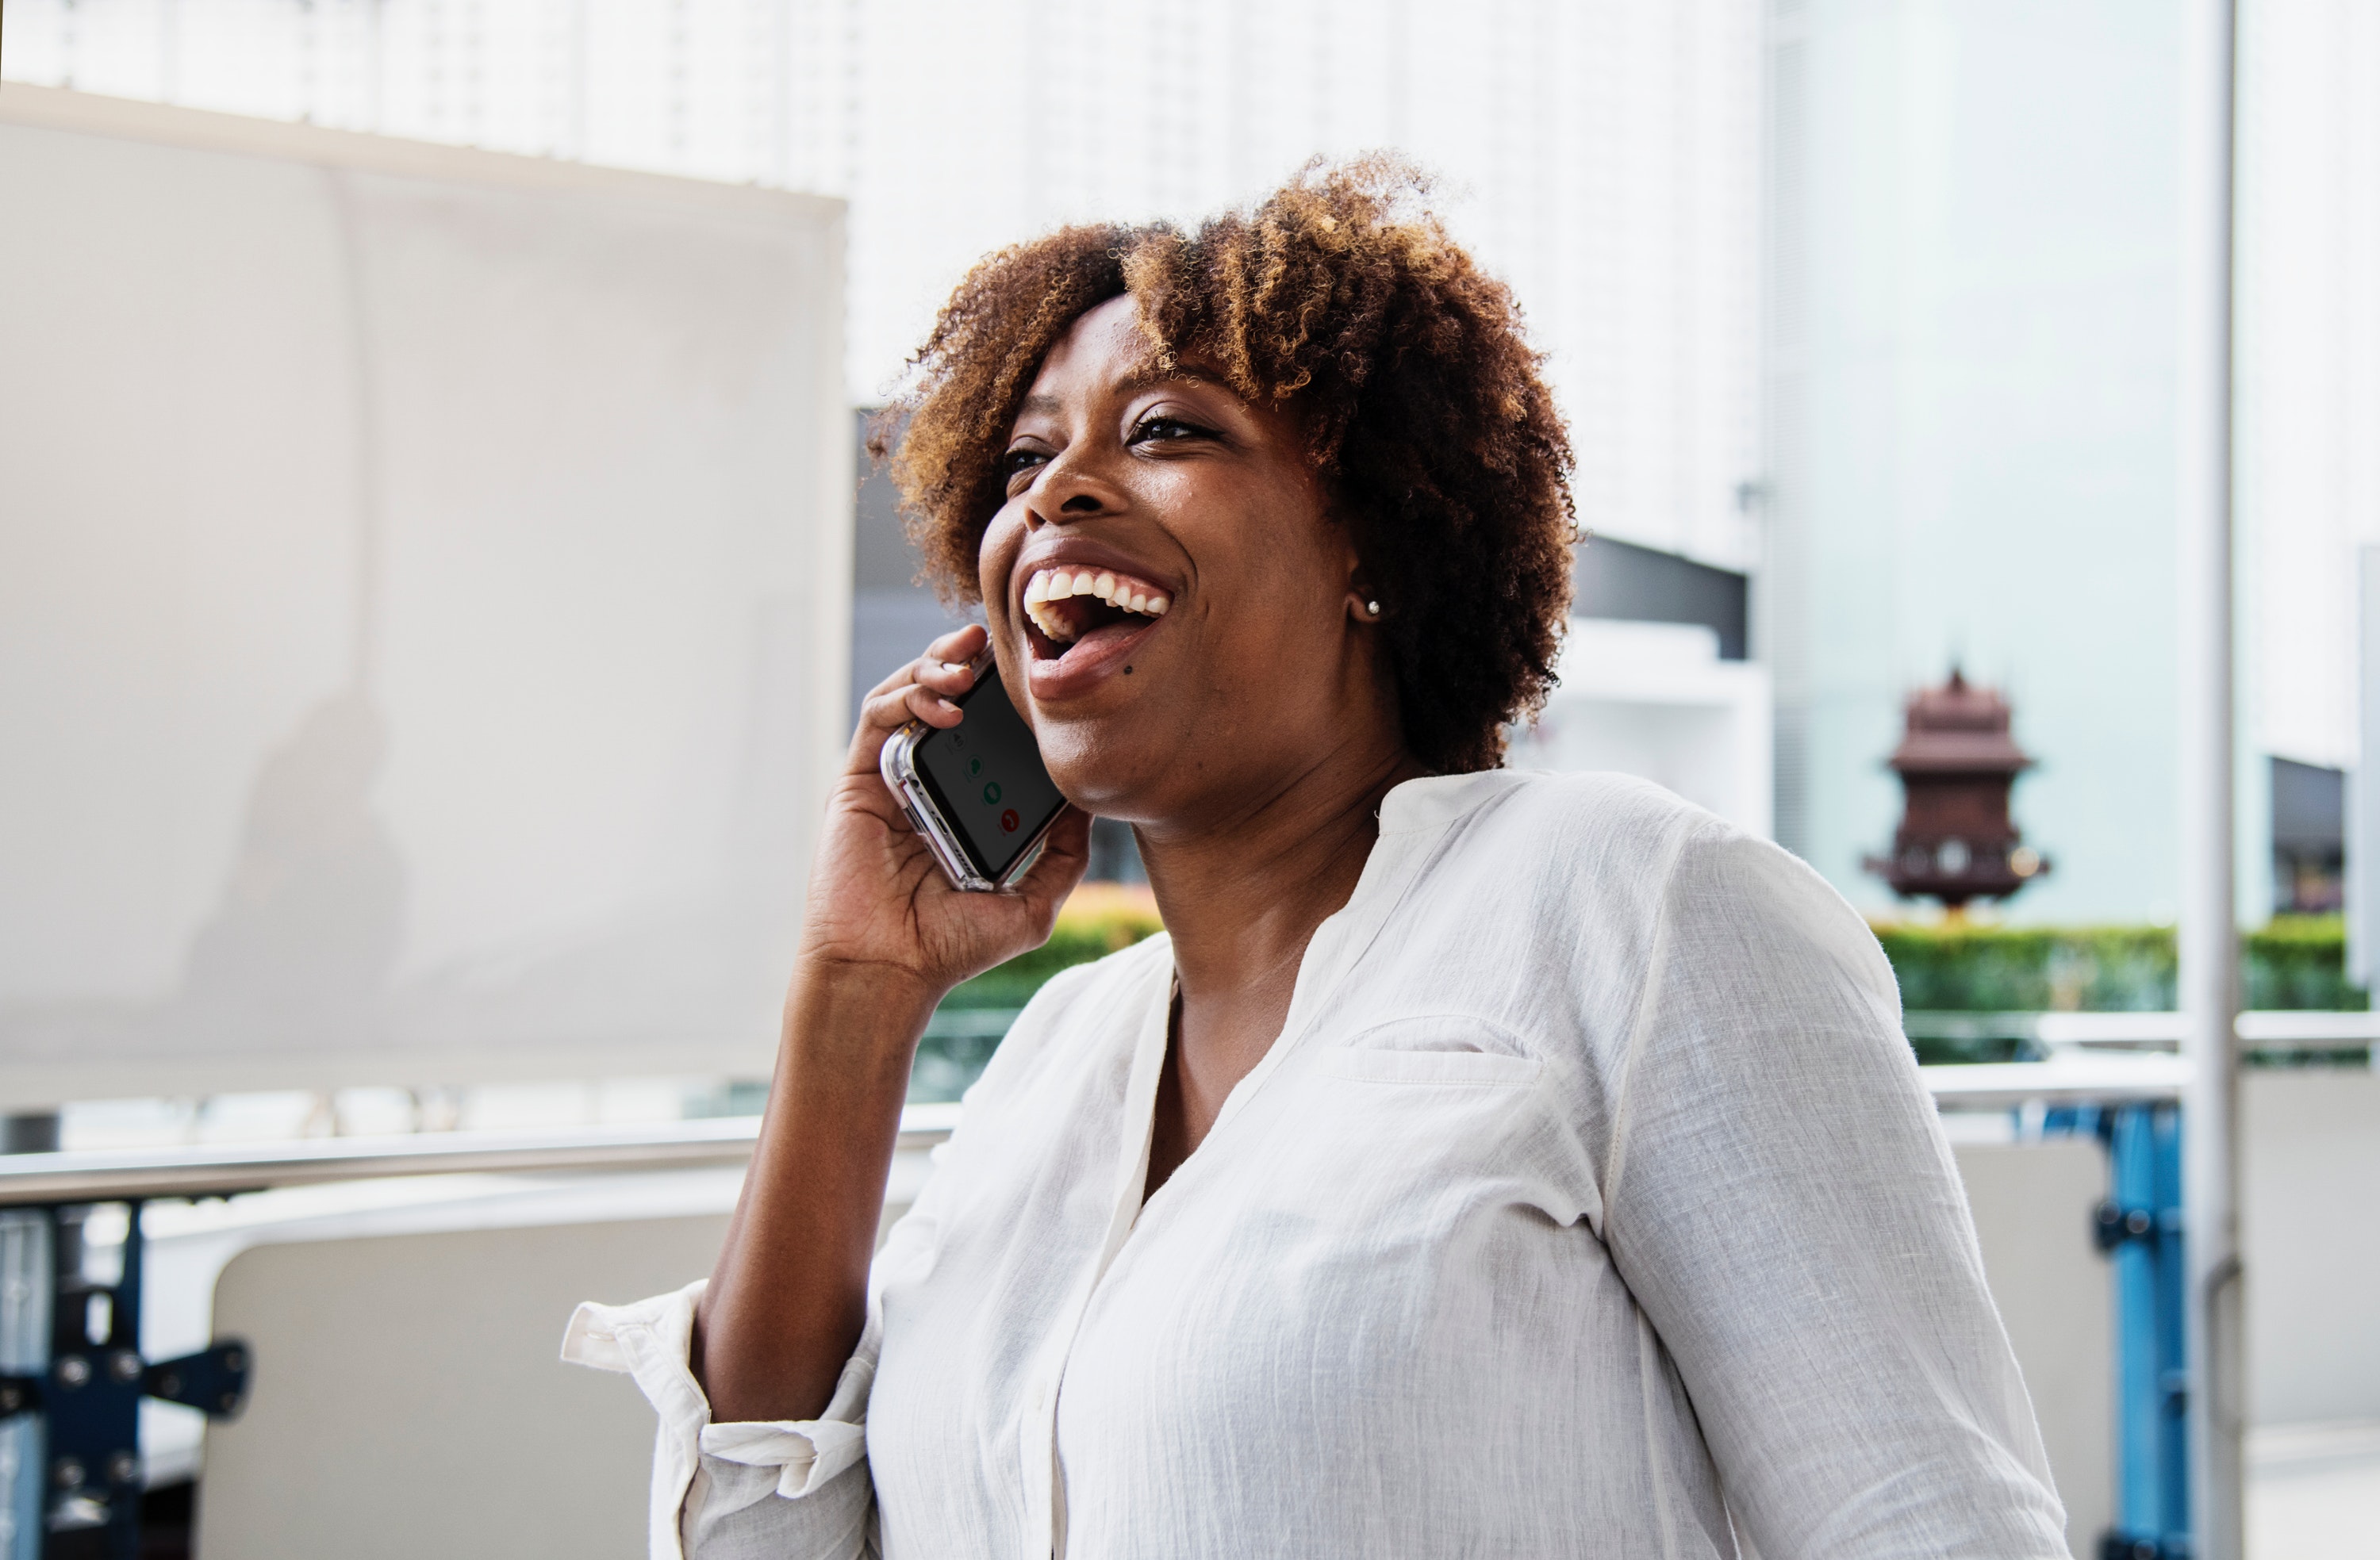
microphone, girl, audio